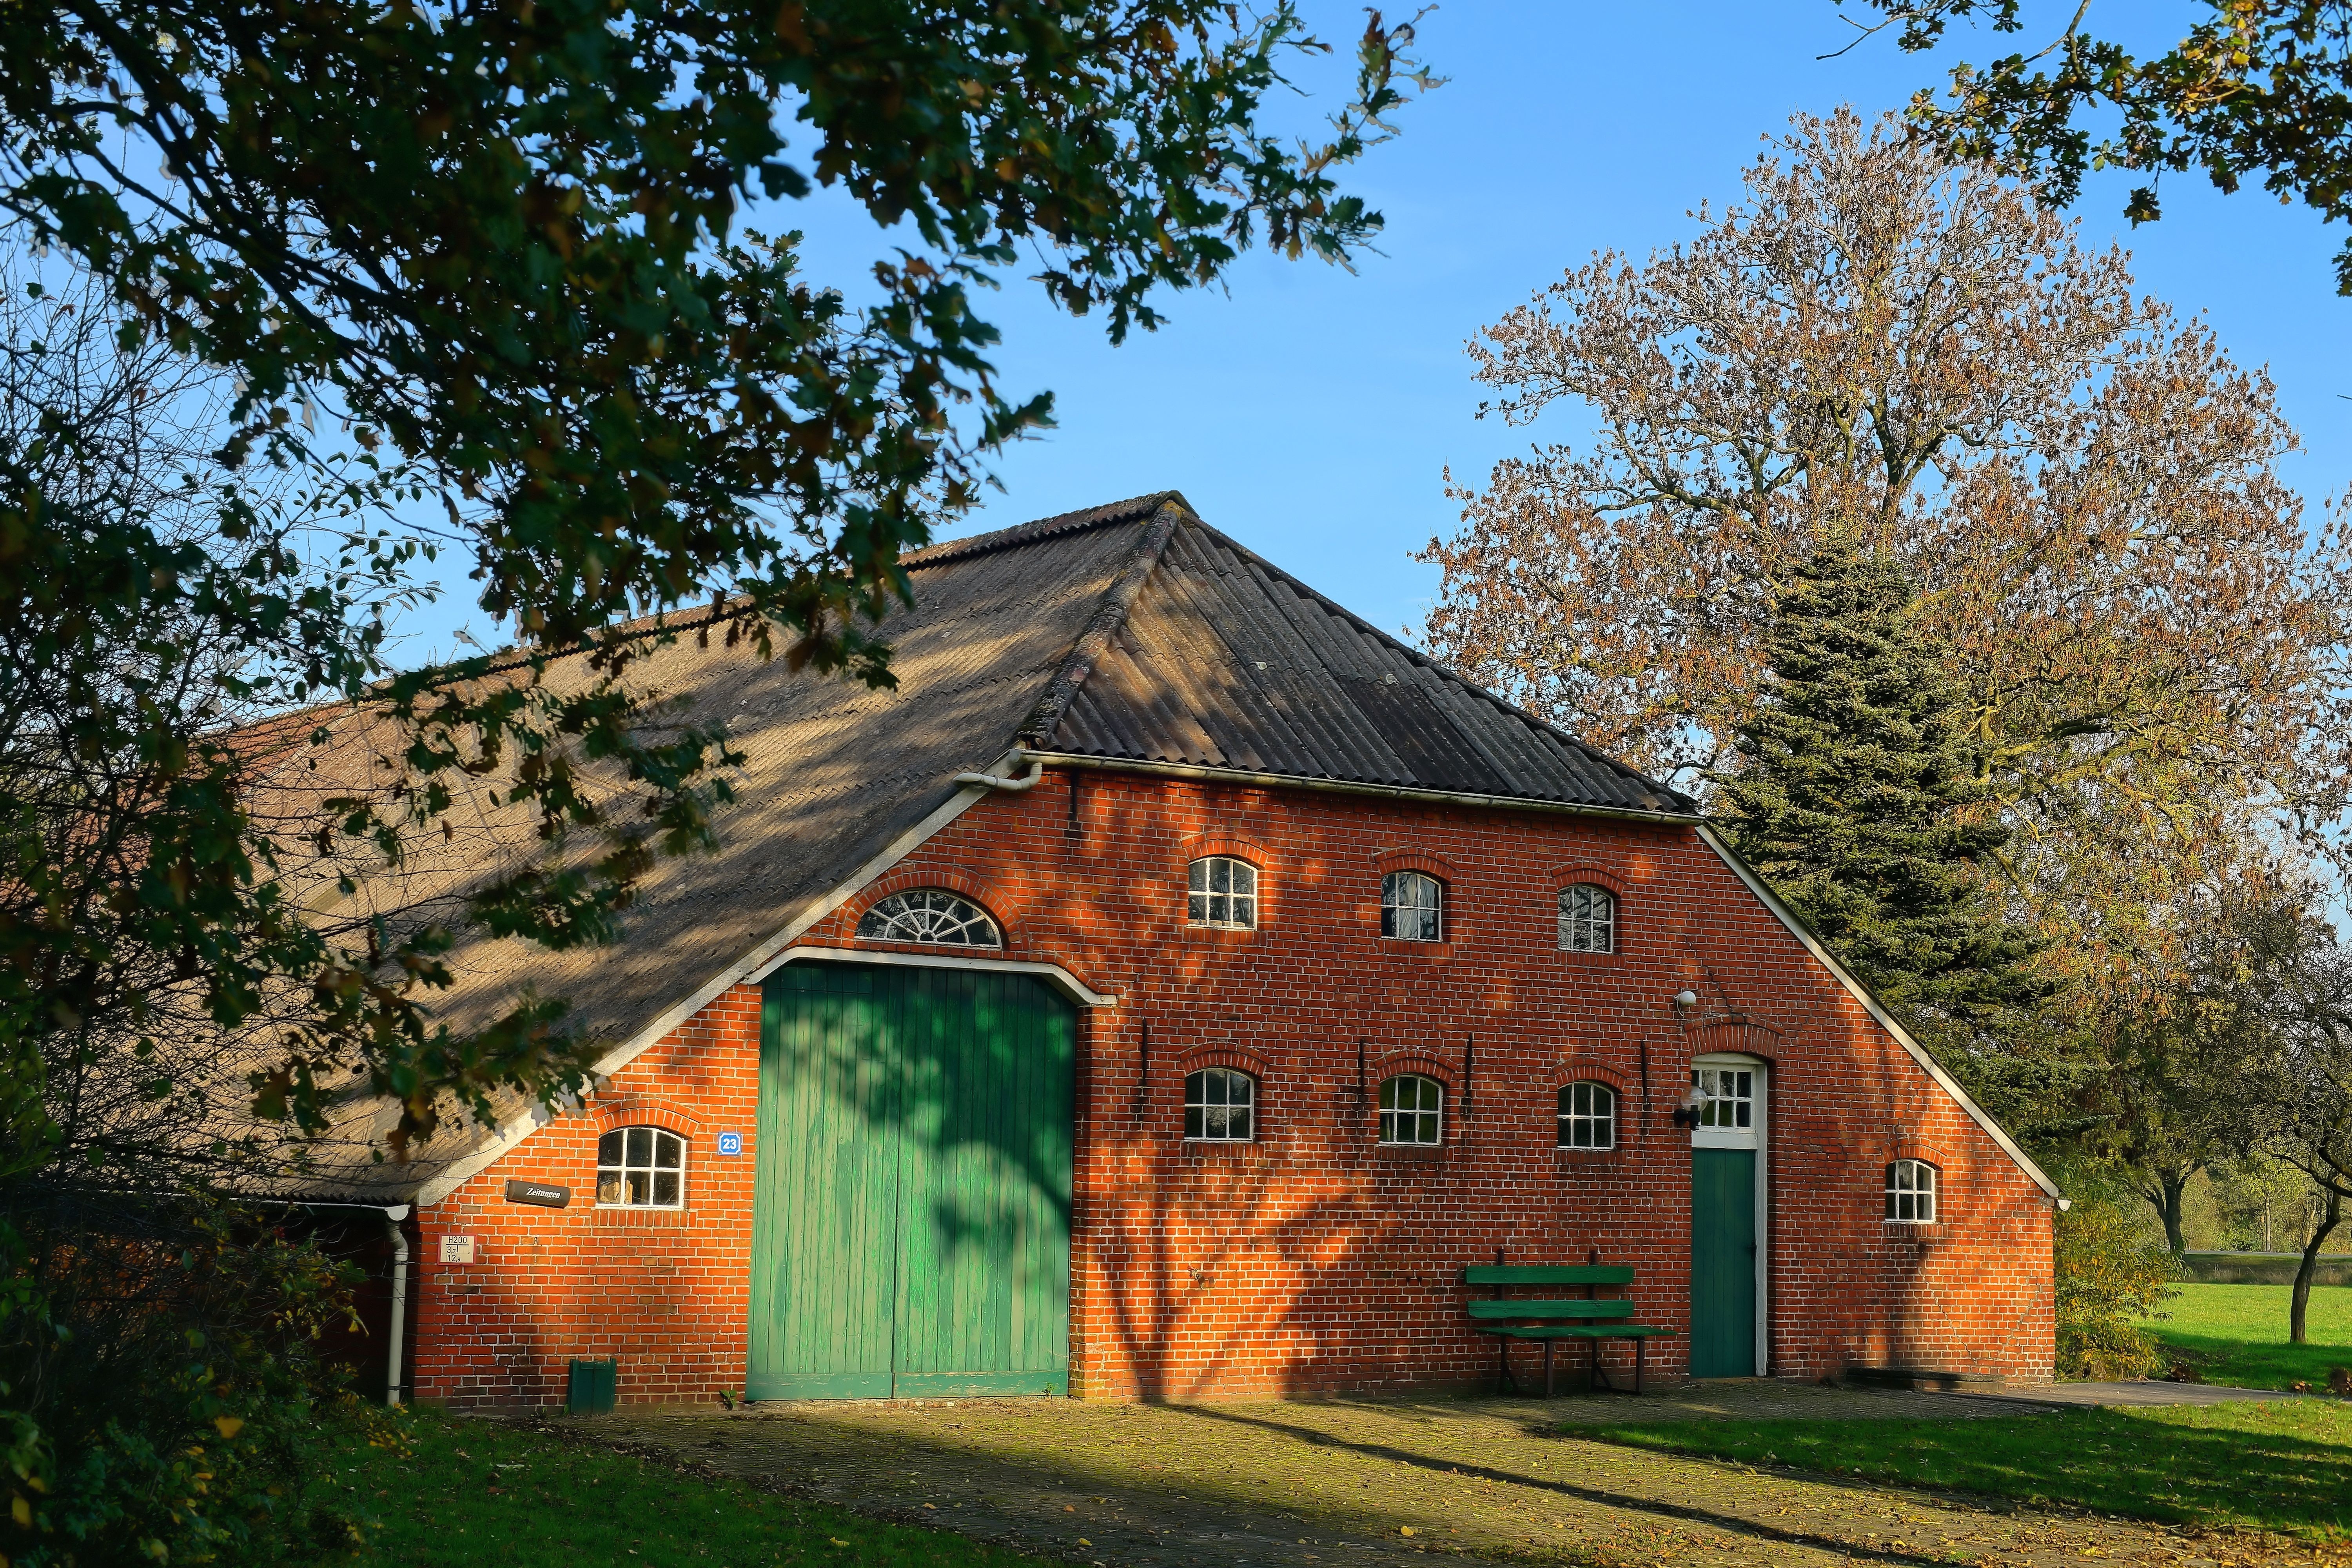
architecture, farm, antique, house, building, old, barn, home, shed, hut, shack, rural, cottage, autumn, residence, agriculture, old house, farmhouse, nostalgic, estate, log cabin, past, lower saxony, east frisia, rural area, stone built house, historic preservation, hospitable, feenhaus, house with barn